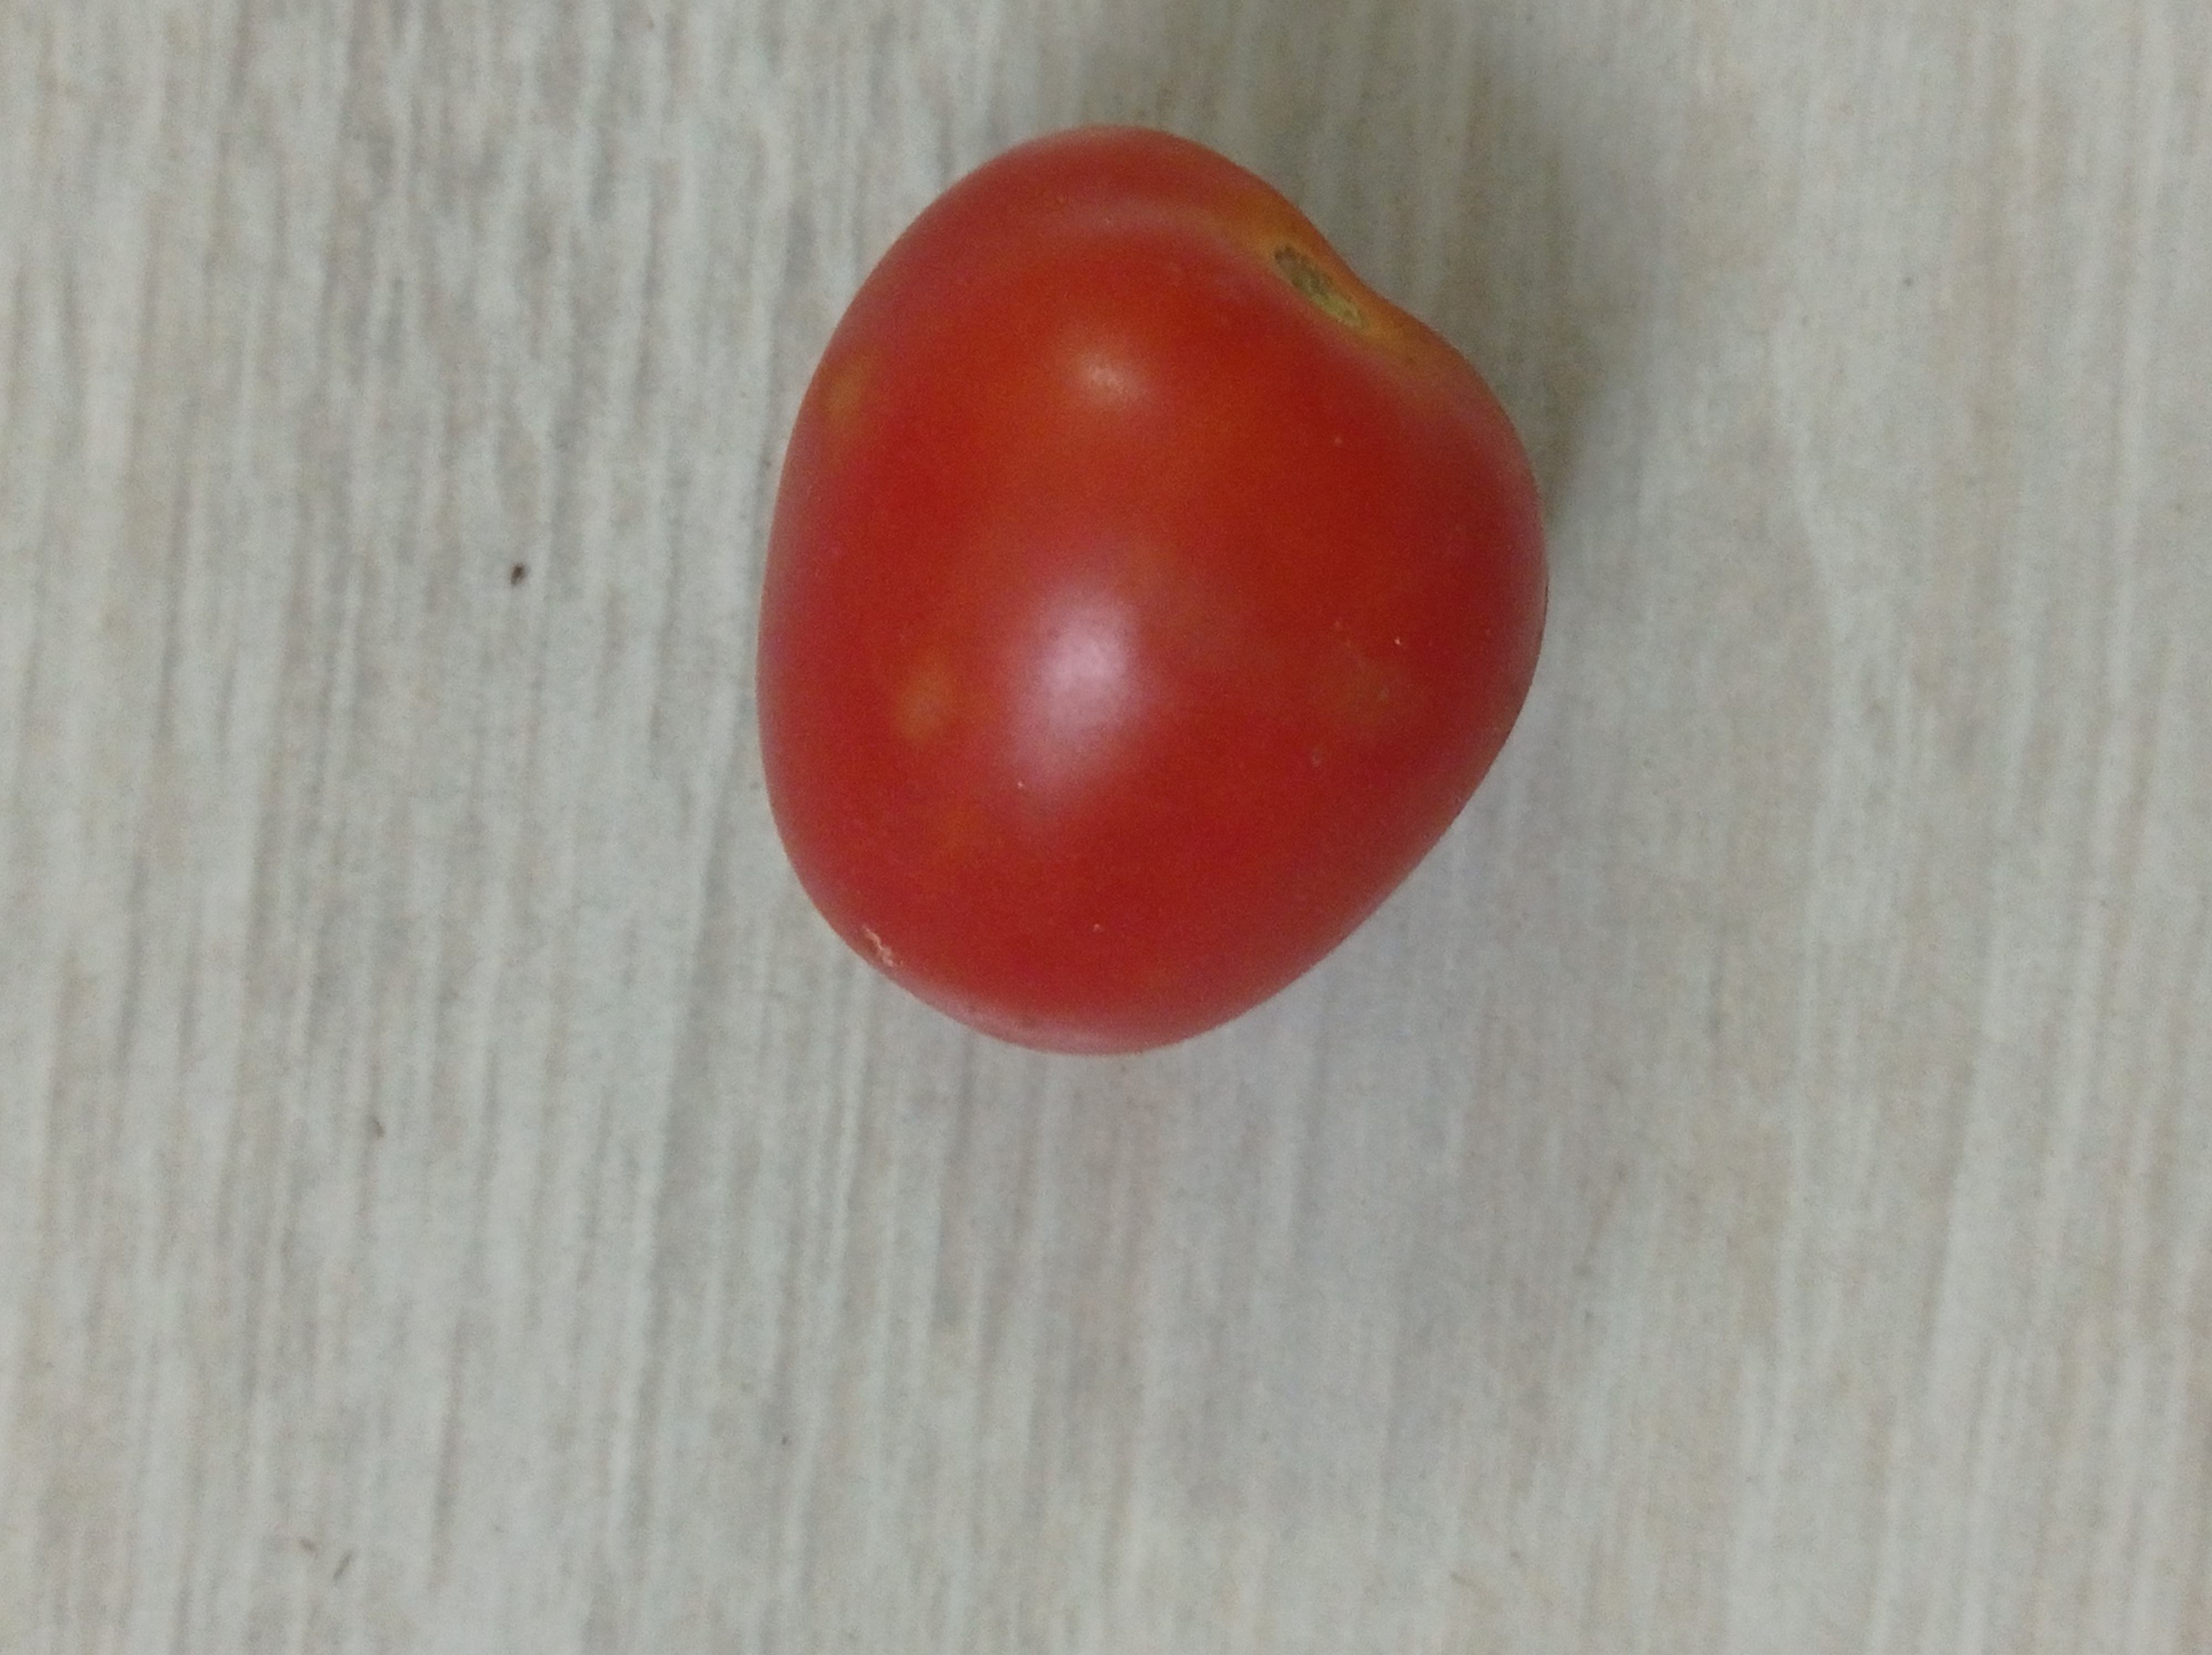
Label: Fresh